2006 New Orleans mayoral election

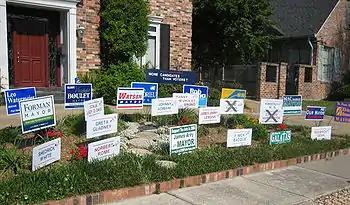
New Orleans house with a collection of signs for all the mayoral candidates, with the comment "More candidates than voters?"

In the primary campaign, incumbent mayor Ray Nagin faced a record 21 challengers for his position. Many were political novices without significant financial backing. In addition to Nagin, two candidates in particular were considered by political pundits to be "major candidates" because of their name recognition and financing—Ron Forman and Mitch Landrieu. Others preferred not to distinguish between 'major' and 'minor' candidates, noting that, in the 2002 election, these same pundits considered Nagin a long-shot. The top-financed candidate in that election, two-term city councilman Troy Carter, came in fifth.